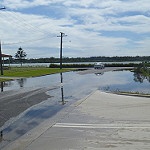
Scene: Outdoor